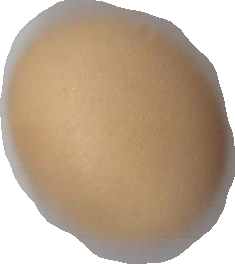
Variety: Dega